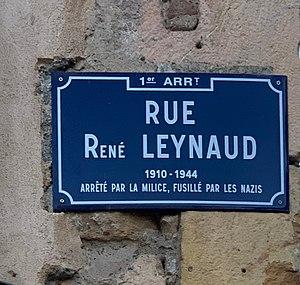
Rue René-Leynaud (Lyon).
La rue René-Leynaud est une voie publique située sur les pentes de la Croix-Rousse dans le 1ᵉʳ arrondissement de Lyon.
René Leynaud né René Eugène Leynaud le 24 août 1910 à Lyon 5ᵉ arrondissement et mort le 13 juin 1944 fusillé pour actes de résistance à Villeneuve est un journaliste et poète français s'étant illustré par ses faits de résistance au sein du mouvement Combat à Lyon durant la Seconde Guerre mondiale.